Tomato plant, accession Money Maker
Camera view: tilt-top (135 deg); turntable rotation: 90 degrees
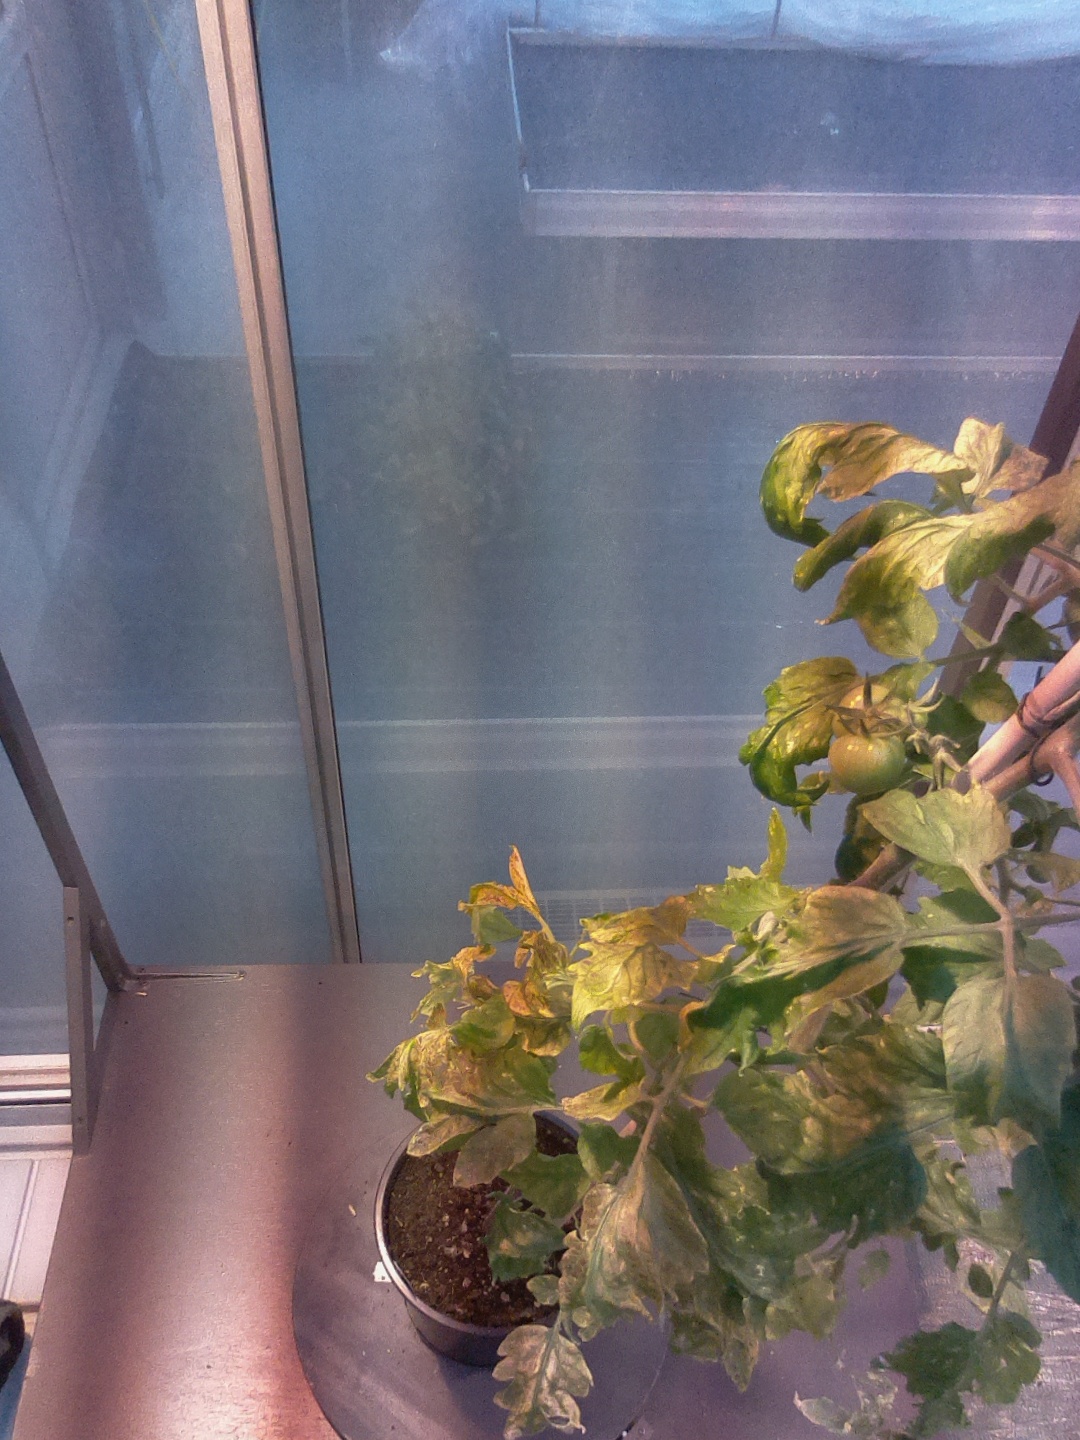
BBCH growth stage 73: 30%-40% of final fruit size